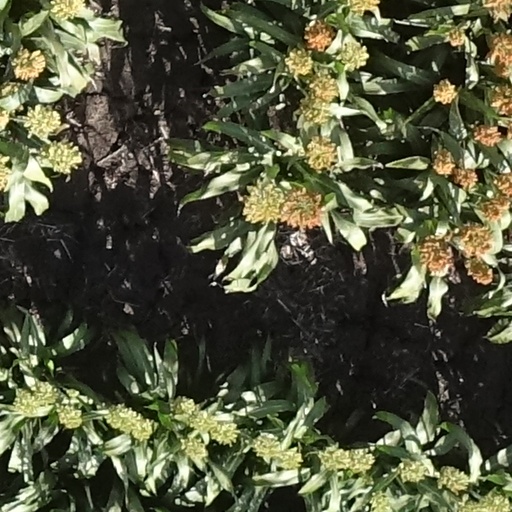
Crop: sorghum